Nature's Valley

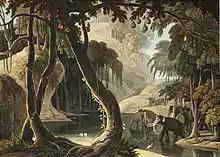
"A Scene in Sitsikamma", fanciful 1801 painting by Samuel Daniell showing Asian elephants in the Tsitsikamma Forest

After Bain's completion of the Groot River Pass, the Forestry Department proclaimed three lots in the Valley – one for its own use and the other two sold to private individuals. The first person to settle in the now accessible valley, and who acquired a 69-hectare lot from Telfer Anderson, was Hendrik Jacobus Hermanus Barnardo [also referred to as Hendrick Grootrivier] {uncle of Ignatius Phillip(Naas) Barnardo} who had been a foreman at Bain's Groot River construction camp. Barnardo was an enigmatic character who went to extreme lengths to protect the trees of the area, but enthusiastically led the slaughter of wildlife throughout the region. Barnardo married three times and fathered 19 children.